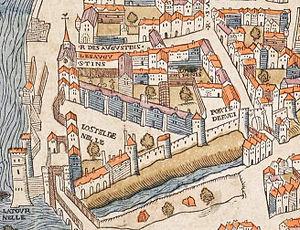
Porte de Buci, tour de Nesle, couvent des Augustins sur le Plan de Truschet et Hoyau (1550).
La rue André-Mazet est une rue située dans le quartier de la Monnaie dans le 6ᵉ arrondissement de Paris.
L’enceinte de Philippe Auguste est un système de fortification urbaine construit à Paris, à partir de la fin du XIIᵉ siècle. Cette deuxième enceinte médiévale est la plus ancienne dont on connaisse le tracé avec précision.
Le couvent des Grands-Augustins est un ancien couvent parisien, détruit pendant la Révolution.
La rue Saint-André-des-Arts est une rue située dans le quartier de la Monnaie du 6ᵉ arrondissement de Paris.
La rue des Grands-Augustins est située dans le 6ᵉ arrondissement de Paris.